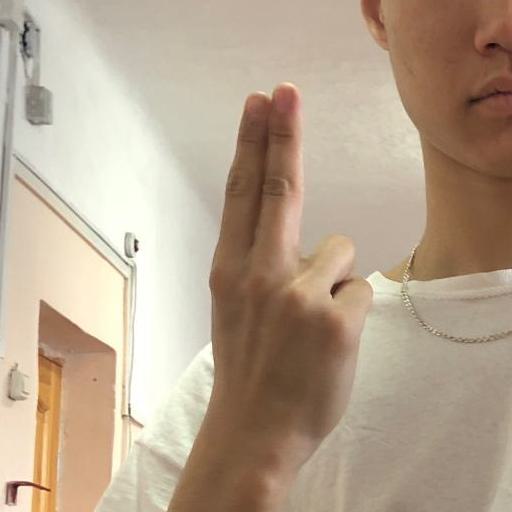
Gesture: two_up_inverted